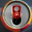
Label: can